Kannonji Station

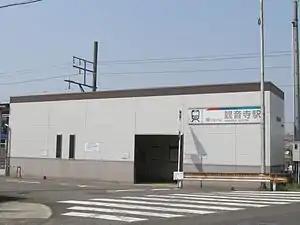
Kannonji Station in August 2008

Kannonji Station is served by the Meitetsu Bisai Line, and is located 23.2 kilometers from the starting point of the line at .